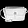
Label: Bag